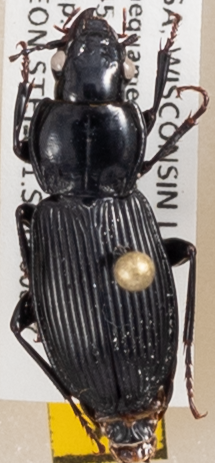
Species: Pterostichus novus
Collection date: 2018-08-07
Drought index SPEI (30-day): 0.48
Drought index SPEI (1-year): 0.142
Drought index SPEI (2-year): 2.01